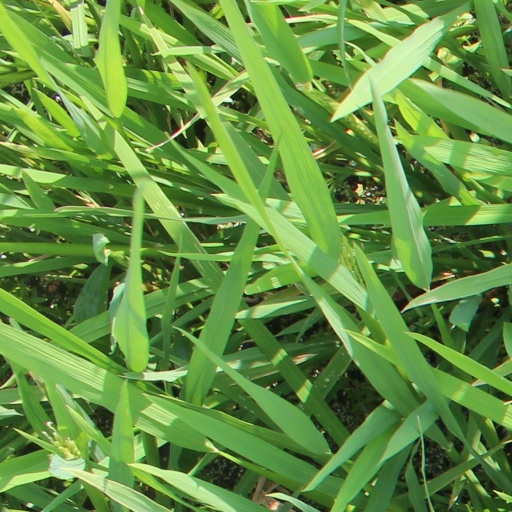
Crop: rice